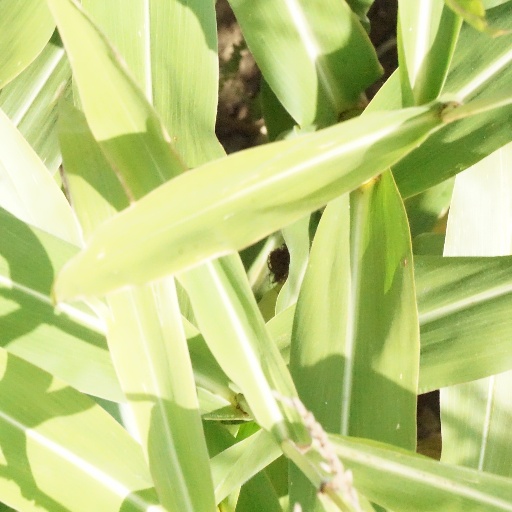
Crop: maize; corn